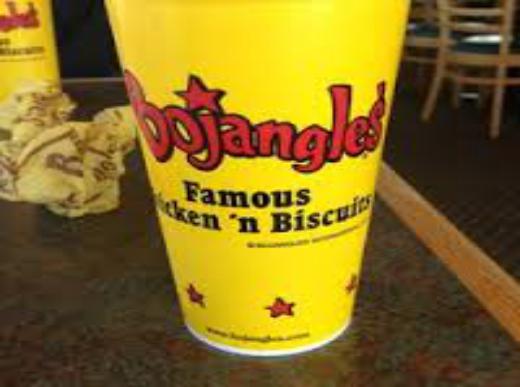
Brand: Bojangles' Famous Chicken 'n Biscuits
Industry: Food